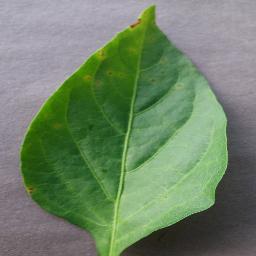
Label: Pepper,_bell___healthy